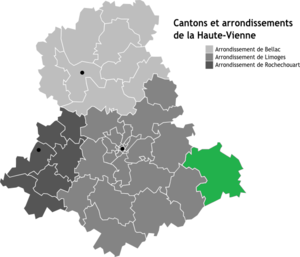
Carte des arrondissements de la Haute-Vienne
Le canton d'Eymoutiers est un canton français situé dans le département de la Haute-Vienne et la région Nouvelle-Aquitaine.